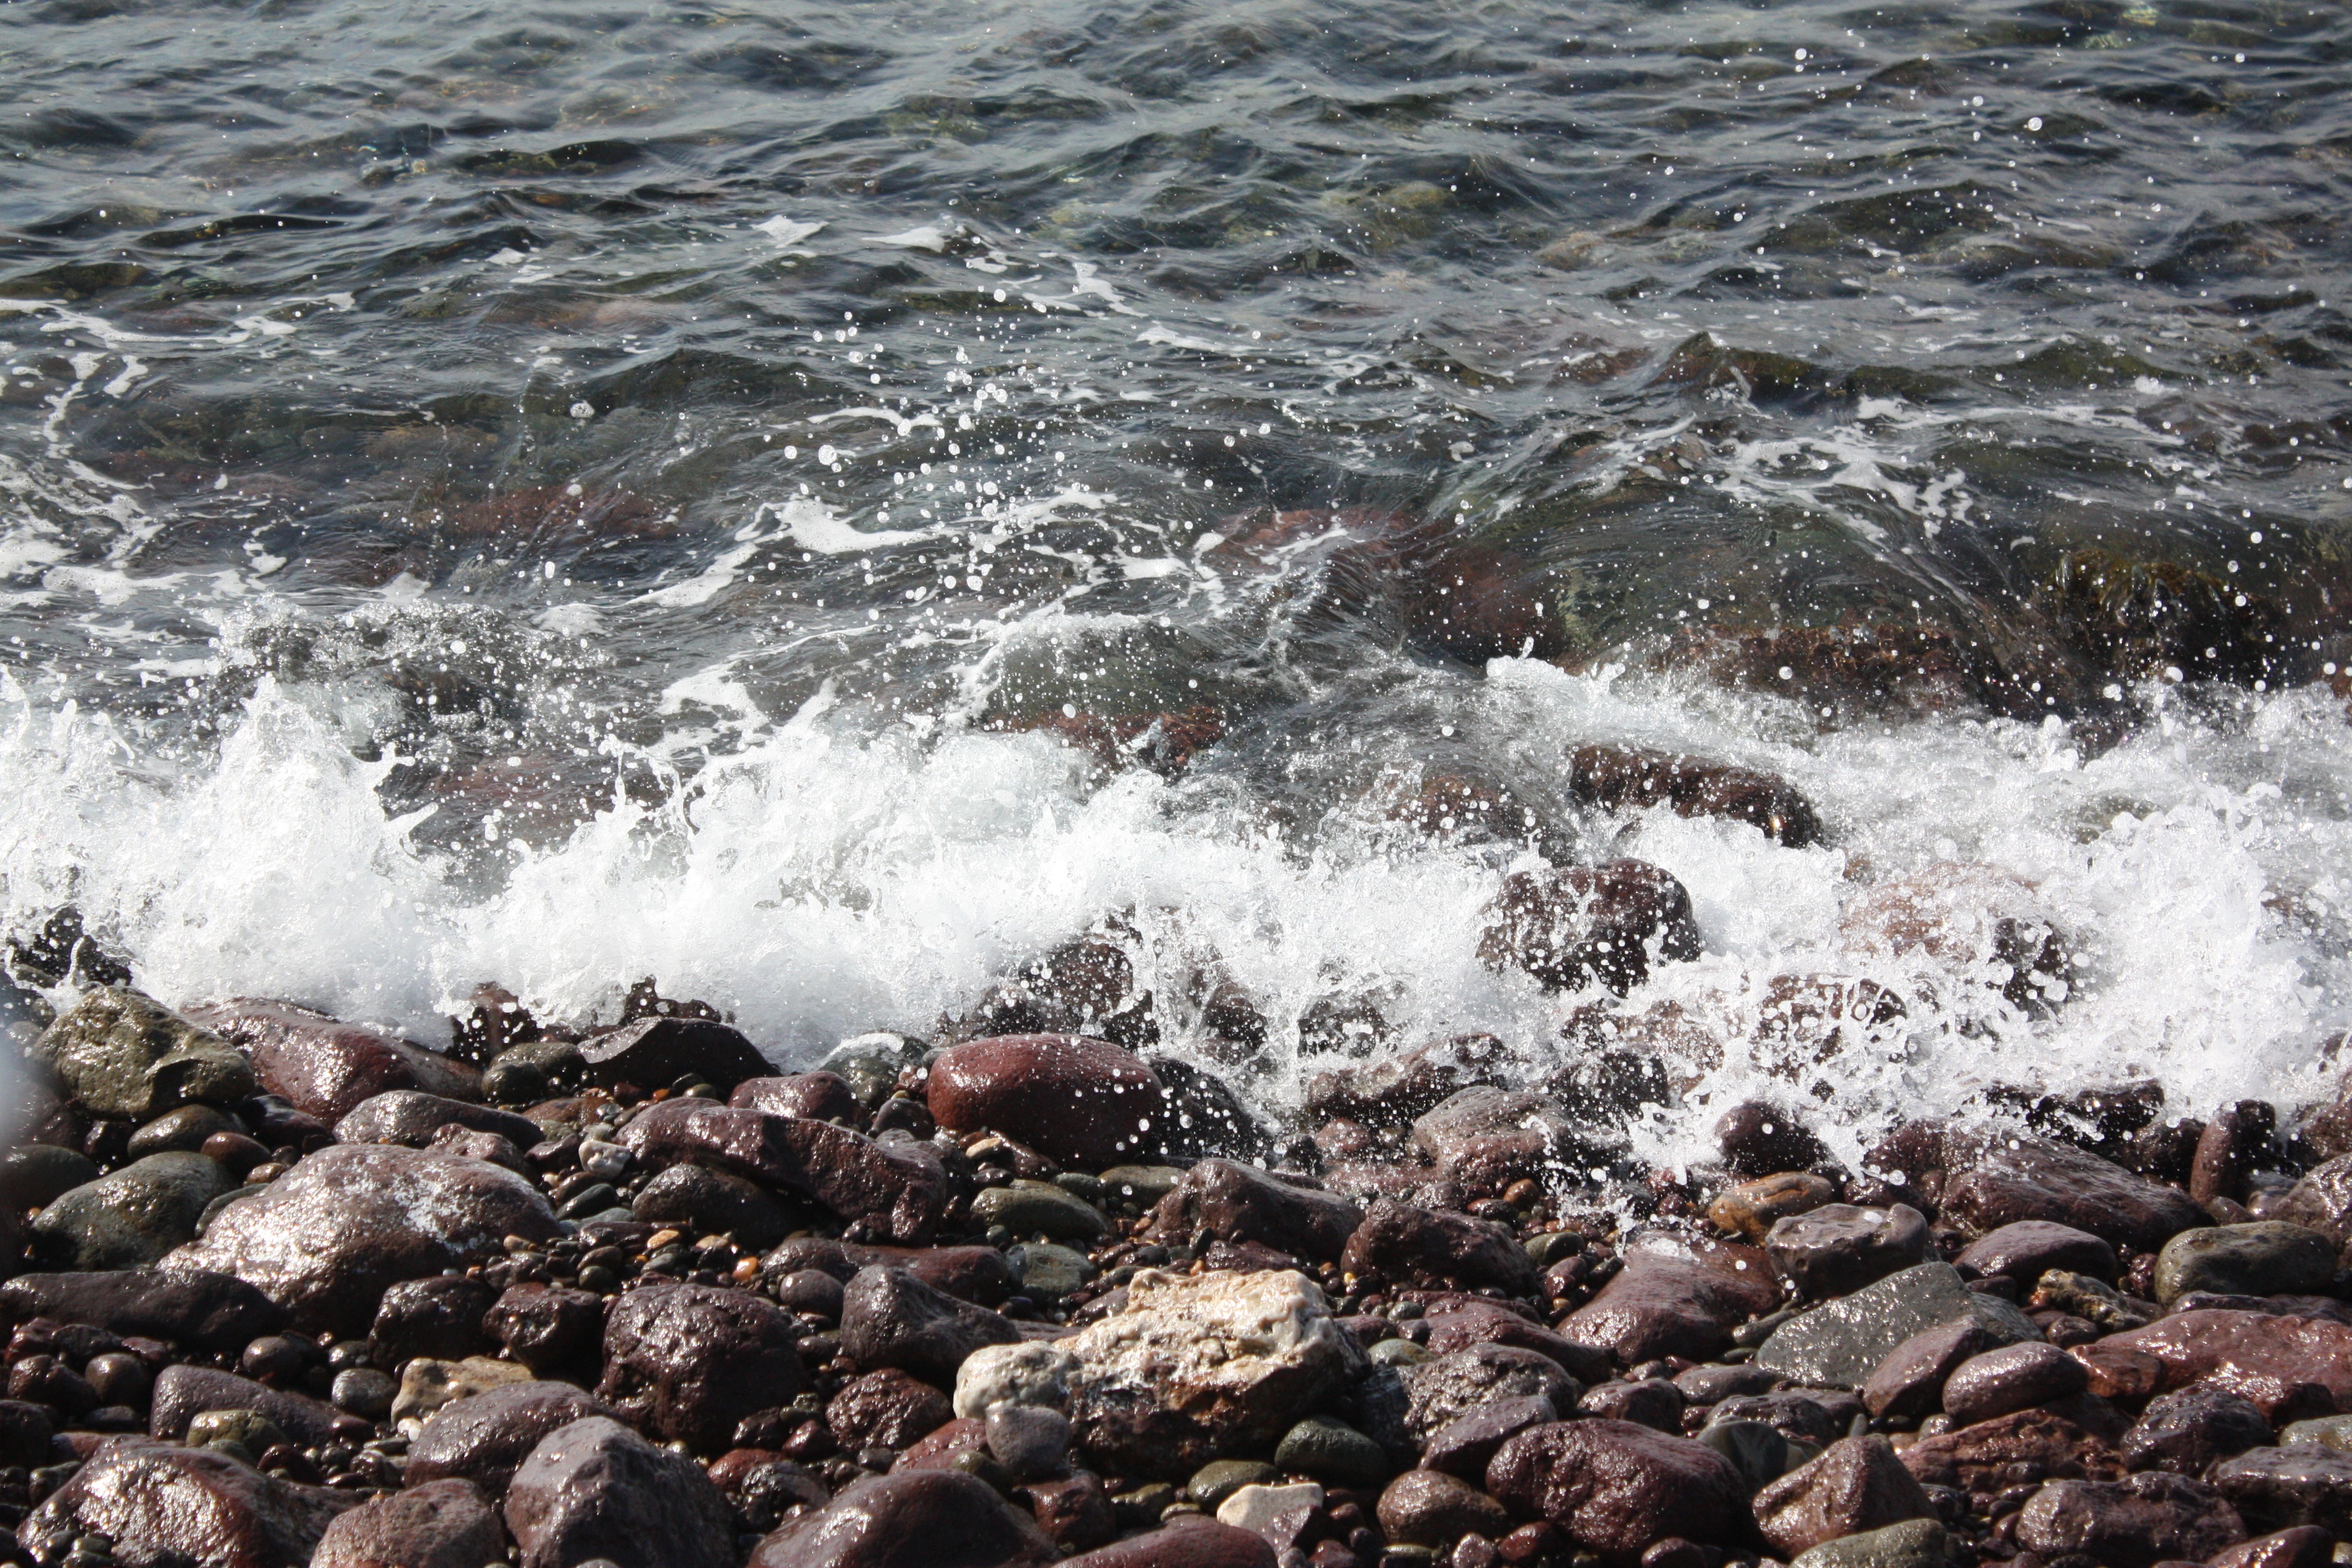
sea, coast, water, rock, ocean, shore, wave, river, rapid, pollution, wind wave